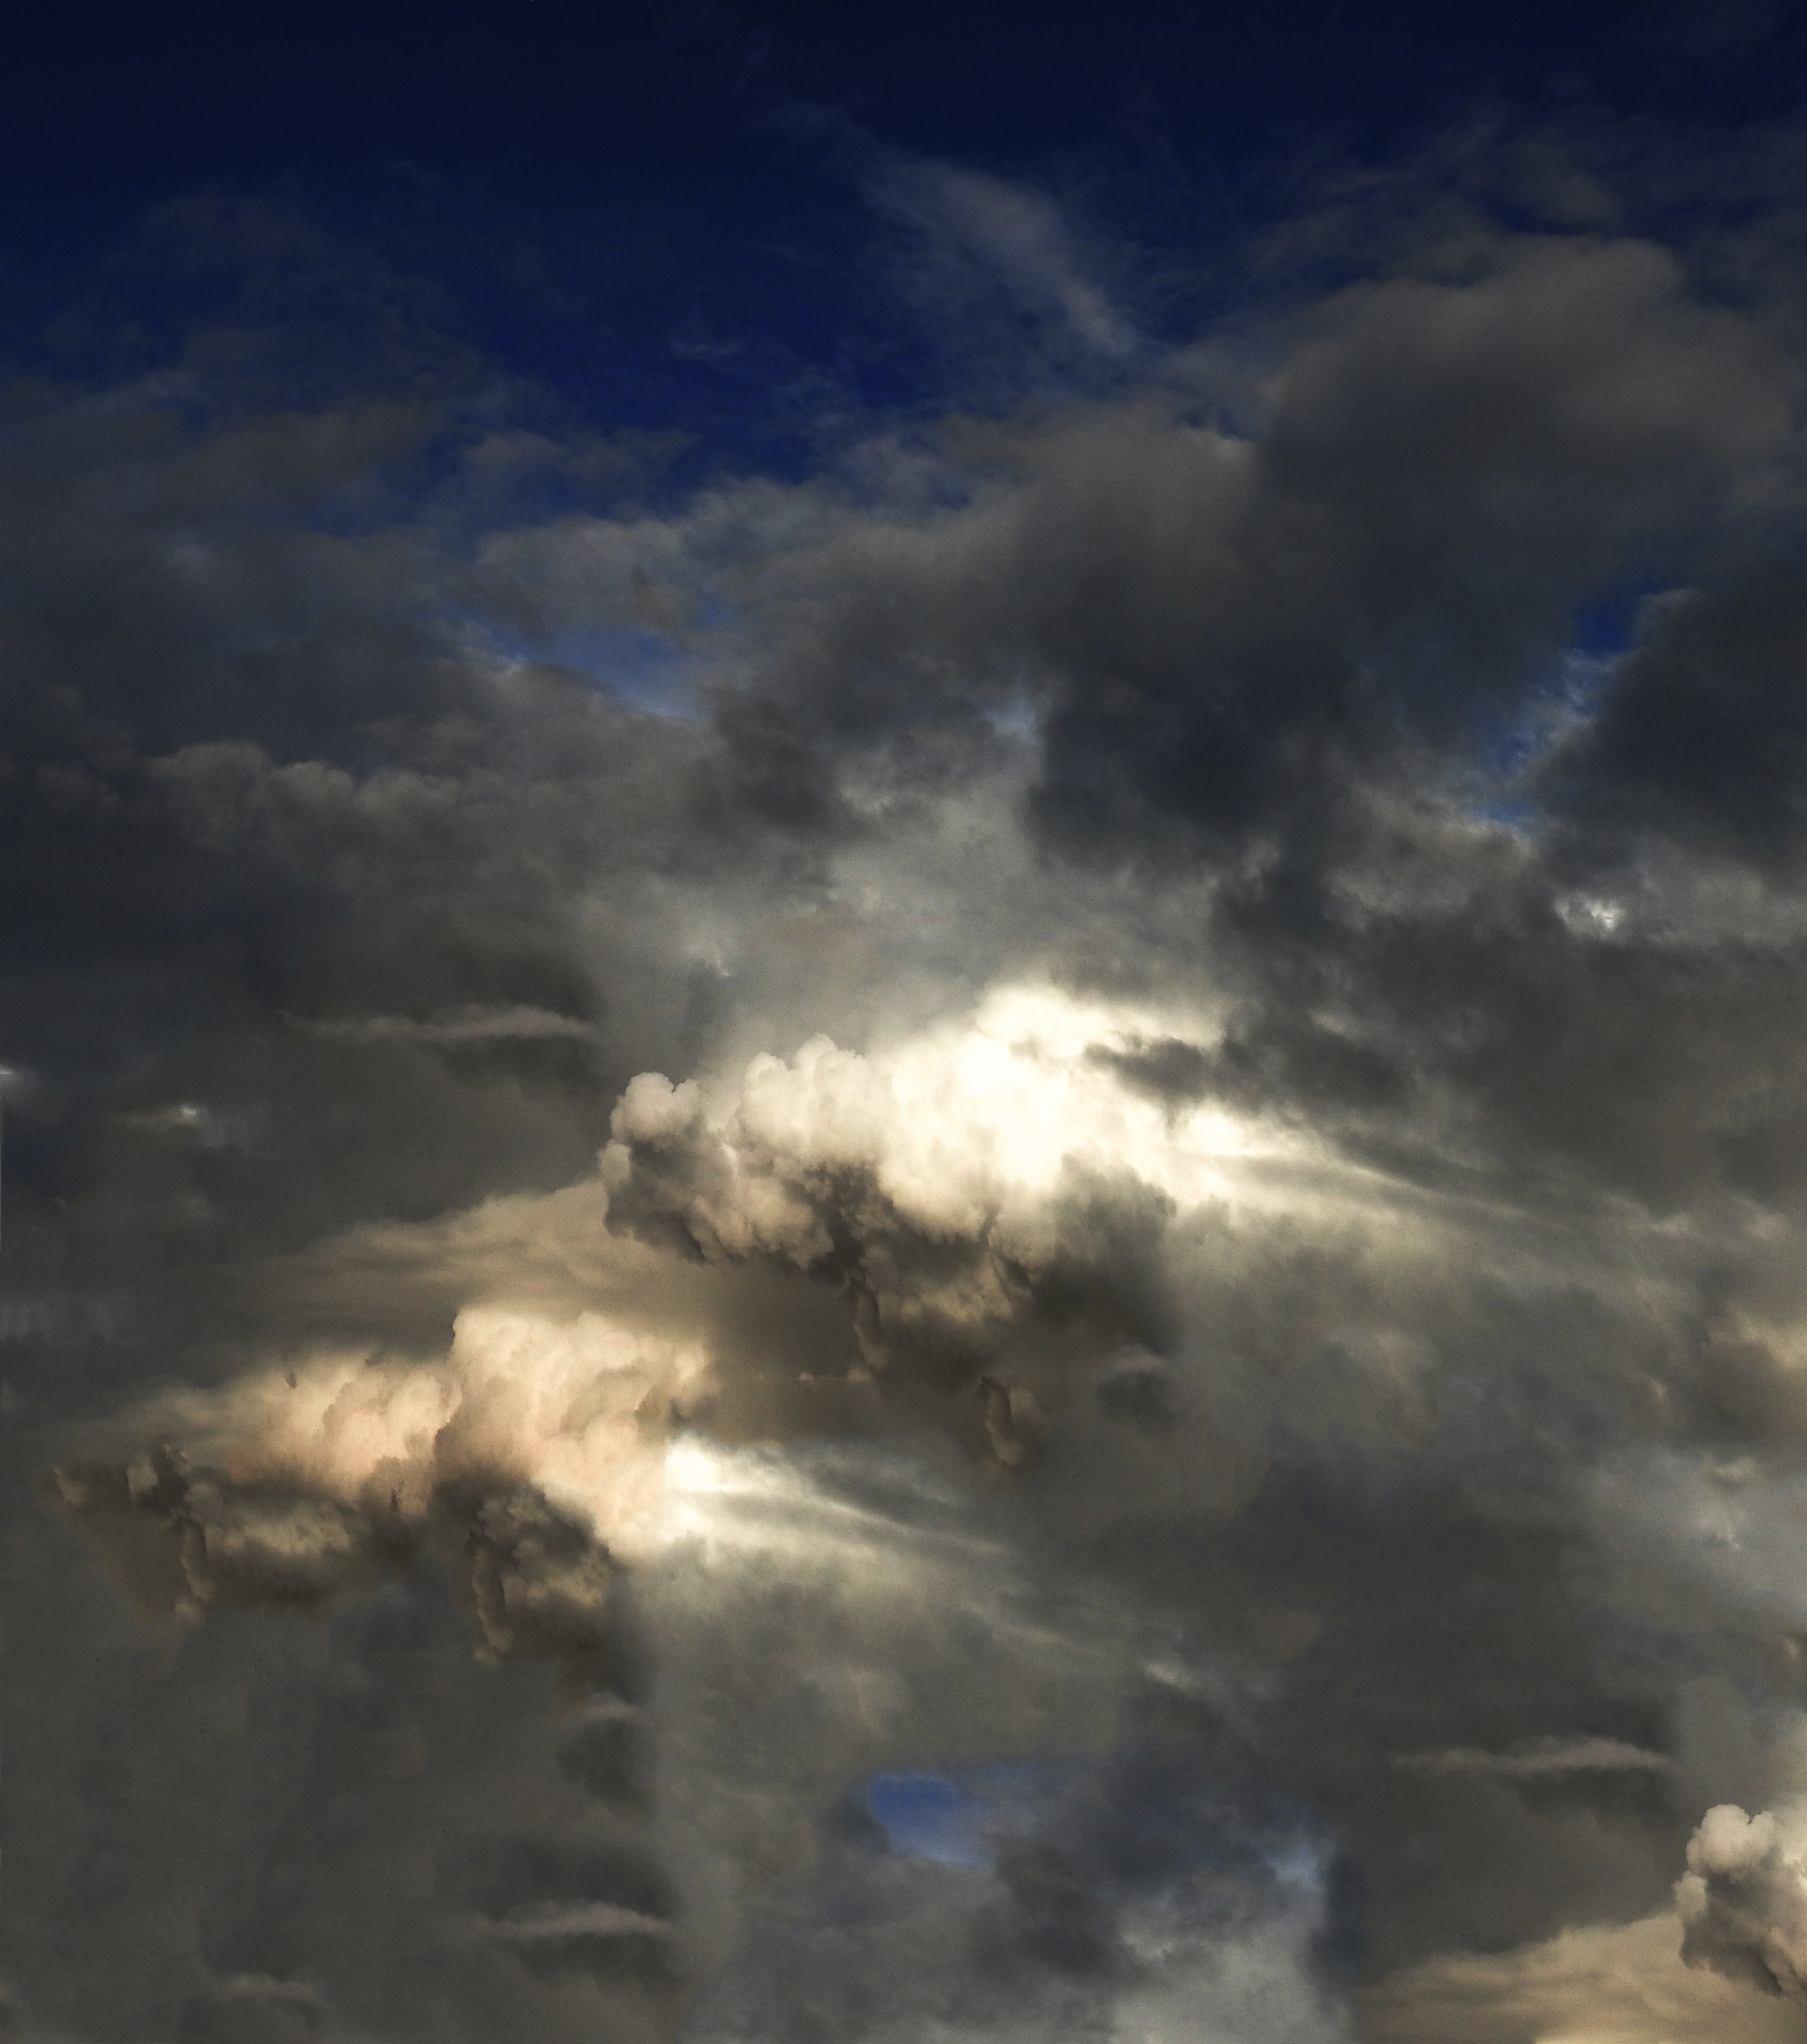
clouds, sinister, cloud, atmosphere, sky, natural landscape, cumulus, Tints and shades, tree, horizon, landscape, space, dusk, meteorological phenomenon, darkness, electric blue, evening, astronomical object, ocean, city, afterglow